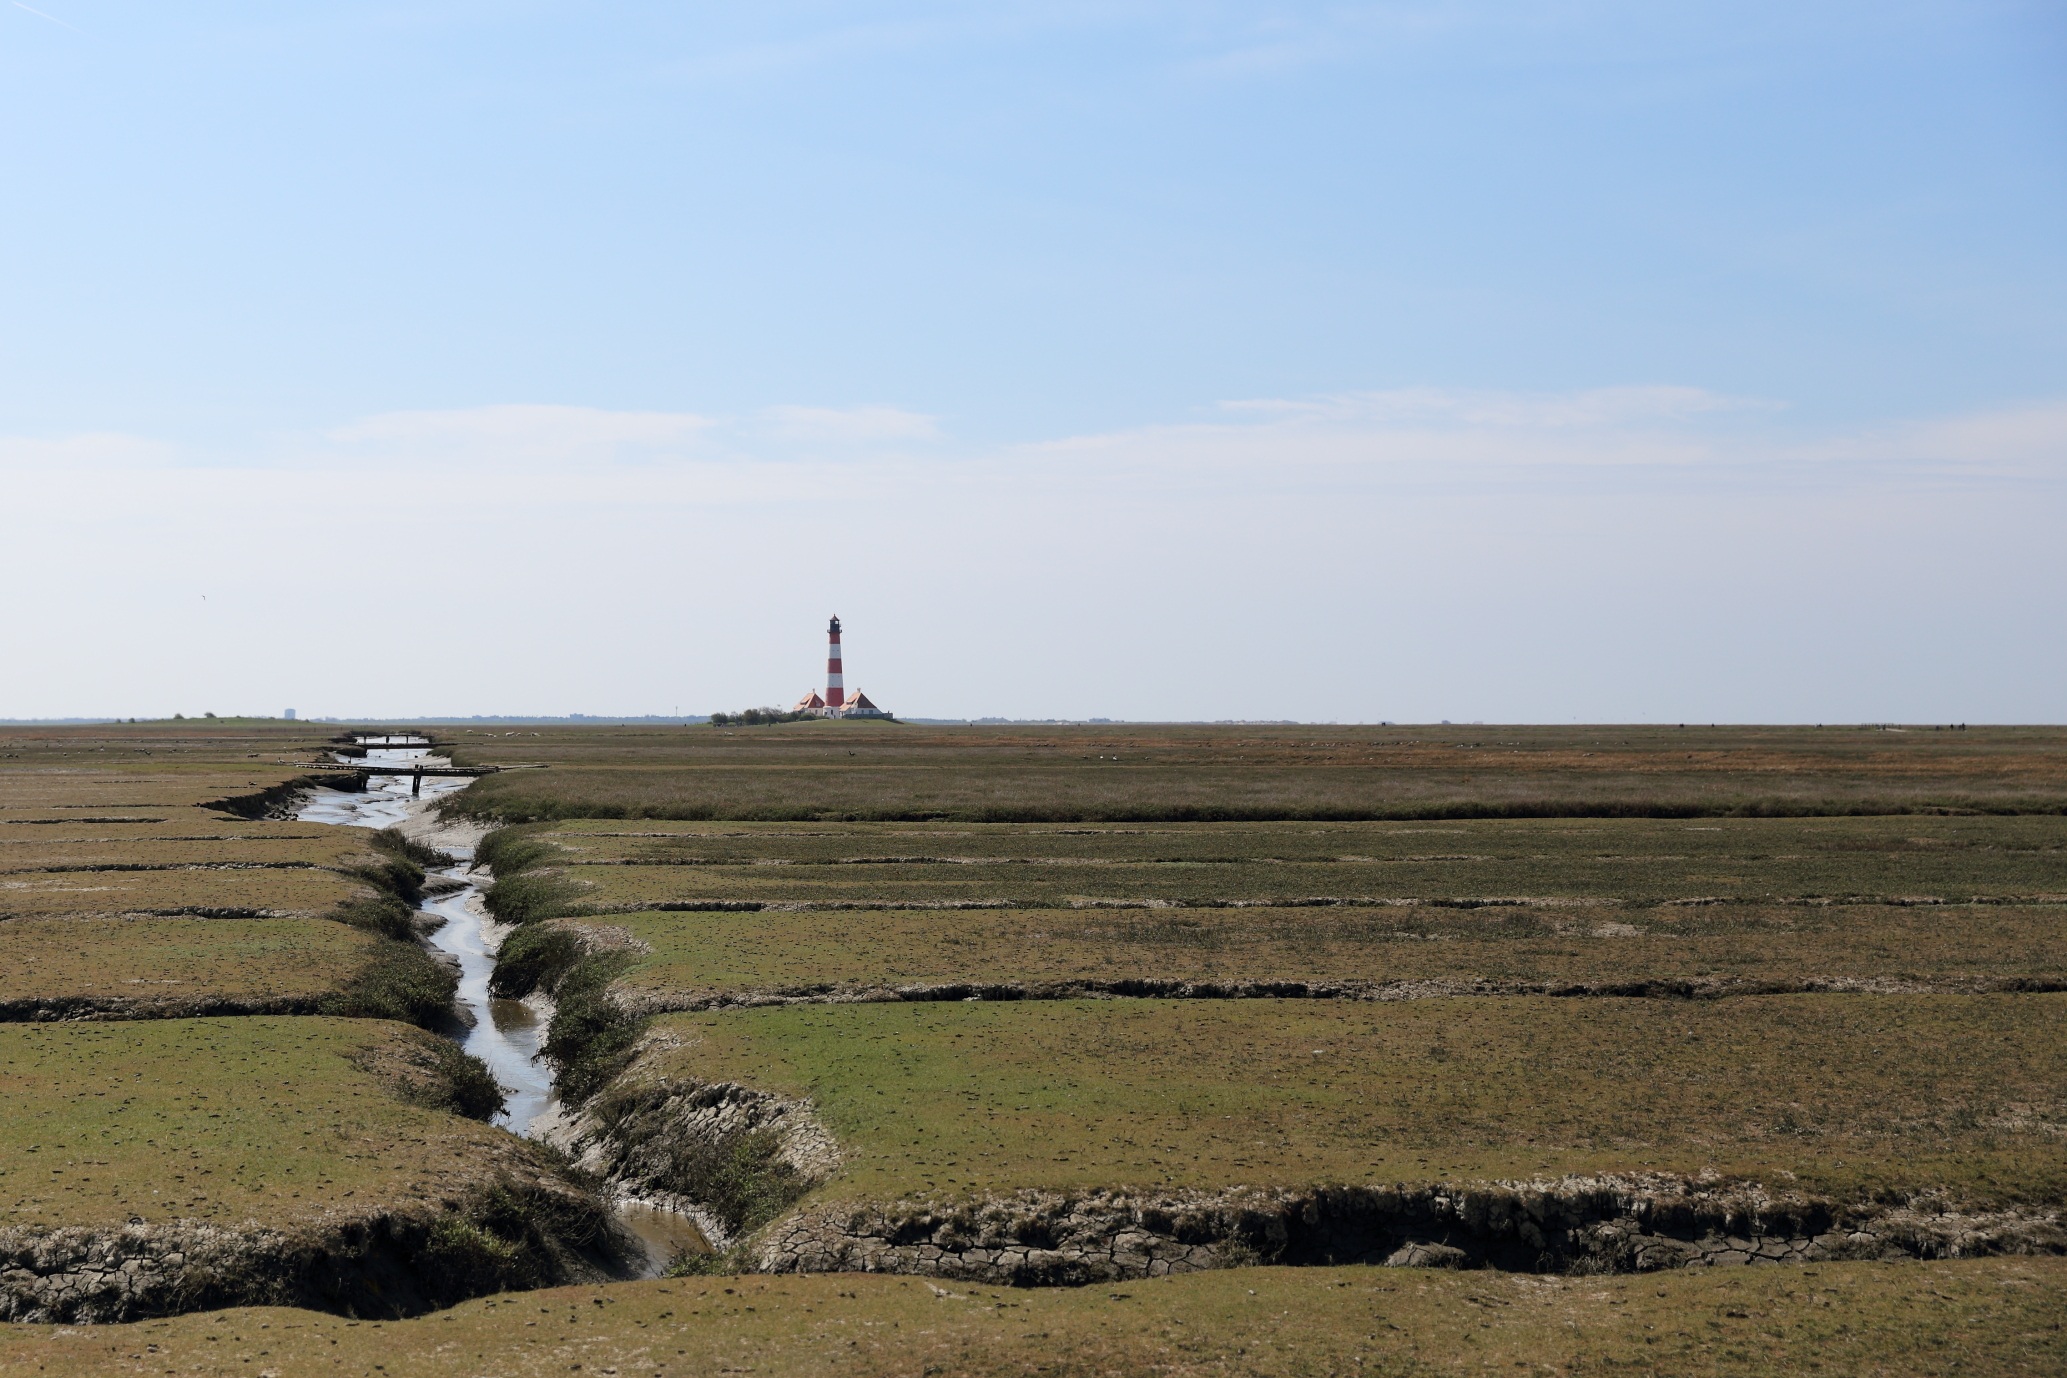
landscape, sea, coast, sand, horizon, marsh, lighthouse, prairie, hill, shore, wind, tower, terrain, plain, wetland, habitat, ecosystem, steppe, rural area, westerhever, salt meadow, mudflat, natural environment